Maha al-Khalil Chalabi

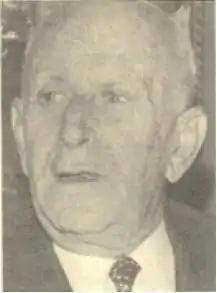
Kazem al-Khalil

Maha al-Khalil Chalabi regularly invokes her father Kazem al-Khalil (1901-1989) as the main source of inspiration for her cultural activities. He was the scion of a Shiite clan of land barons in Jabal Amel, modern-day Southern Lebanon: When the 1858 Ottoman Land reforms led to the accumulated ownership of large tracts of real estate by a few families upon the expense of the peasants, the al-Khalil family of grain merchants rose from the urban class of the mercantilist "notables" (""Wujaha"' ") to the rank of "Zu'ama" (feudal landlords) in Tyre. The uneducated population of Jabal Amal lived in ""a 'dark age' of ignorance and feudalism; it was a time when the masses," al ama", were terrified of their masters and landlords, of the Ottoman Officialdom, a time when the flock [..] took life as 'slavery and obedience." "The Khalils, with their age-old ways, [..] were known for being particularly rough and hard.""